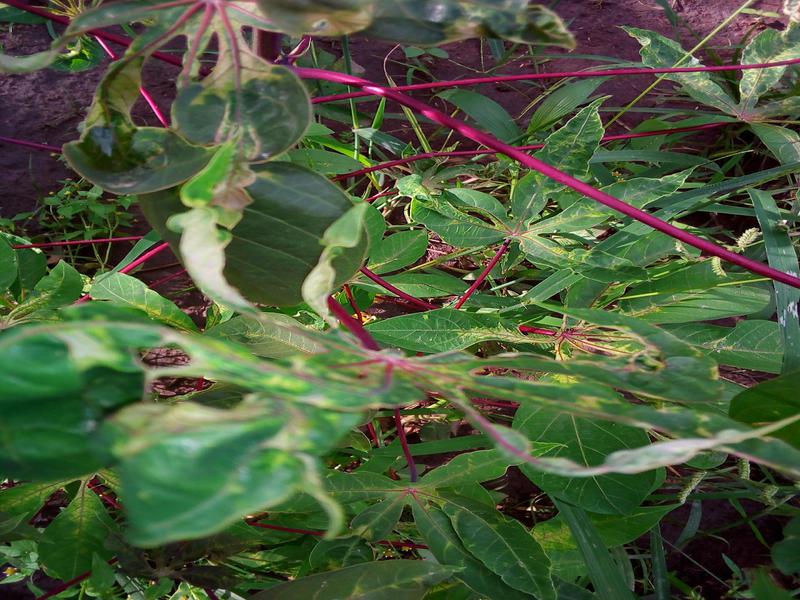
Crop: cassava
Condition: mosaic_disease